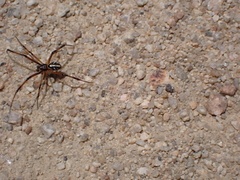
Species: Lactrodectus_hesperus